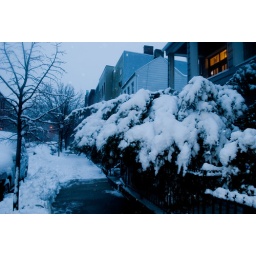
A tree weighed down by the snow. In person you almost had to crawl to get under it.